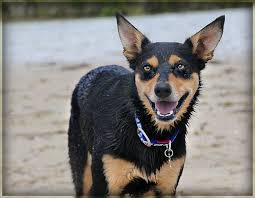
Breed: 209-n000049-kelpie